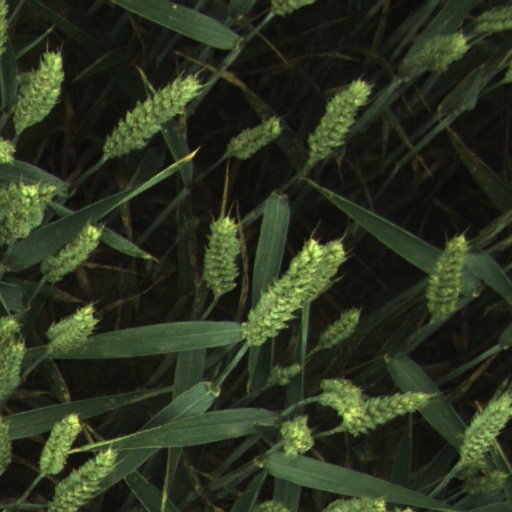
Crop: wheat